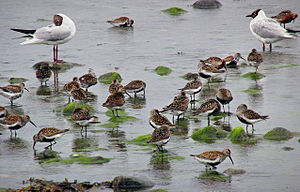
Almindelig ryle / Galleri
Den almindelige ryle er en lille sneppefugl. Den når en længde på 16-20 cm. Fugle, der yngler i det nordlige Europa og Asien, overvintrer i Afrika og det sydøstlige Asien. De ryler, der yngler i Alaska og arktisk Canada, overvintrer ved Nordamerikas kyster. I Danmark er rylen en fåtallig ynglefugl, men en meget almindelig trækgæst. Den findes bl.a. ved Tipperne, Vejlerne og Harboøre Tange. Også på vadehavsøer som Fanø og Rømø samt på Saltholm og Amager kan man finde den.